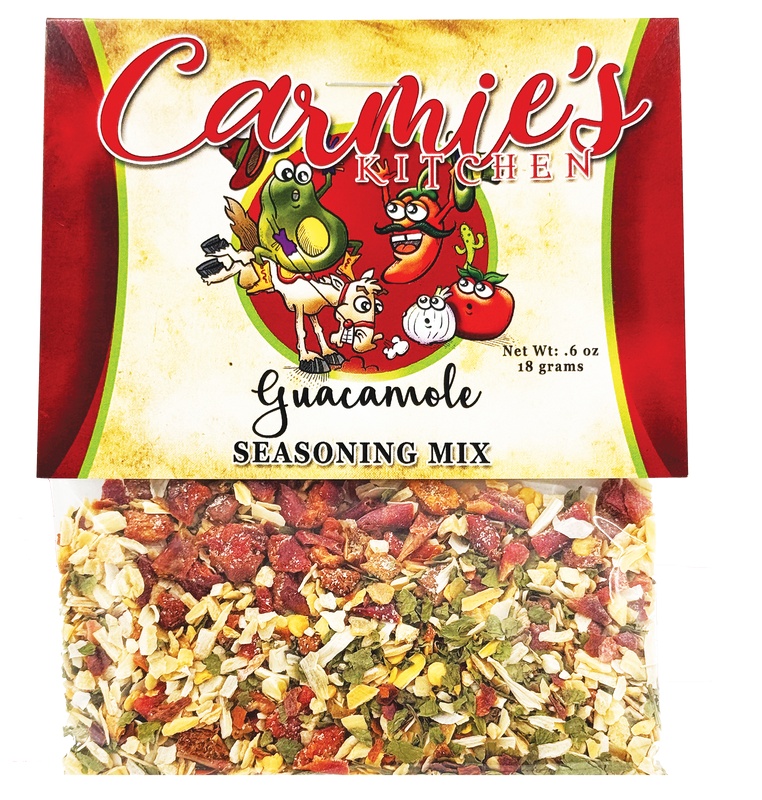
Guacamole Carmie's Dips
Carmie's Kitchen Dip and Cheeseball mixes are so good and easy, people will think you have slaved all day in the kitchen. And don't forget the dessert cheesecake dip mixes.
Brand: Carmies
Category: Food, Beverages & Tobacco > Food Items > Dips & Spreads > Guacamole